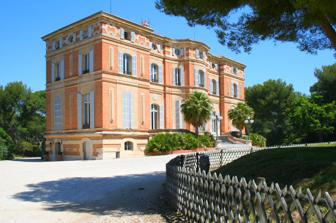
Building: Château Pastré
Country: Unknown
Year built: 1862
Building in Marseille, France Château Pastré Southern façade Location in Marseille Show map of Marseille Château Pastré (France) Show map of France General information Town or city Marseille , 8th arrondissement Country France Coordinates 43°14′0″N 5°22′24″E / 43.23333°N 5.37333°E / 43.23333; 5.37333 Inaugurated 1862 Design and construction Architect(s) Jean-Charles Danjoy The Château Pastré ( French pronunciation: [ʃato pastʁe] ), formerly known as the Château de Montredon ( [ʃato d(ə) mɔ̃(t)ʁ(ə)dɔ̃] ), is a 19th-century building in the Montredon suburb in the south of Marseille , France. Originally the property of the wealthy merchant Pastré family, as of 2012, it housed a local faience pottery museum, the Musée de la Faïence de Marseille . The grounds of the château are a public park, known as the Campagne Pastré. Foundation Eugène Pastré (1806–1868) and his wife Céline de Beaulincourt-Marle (1825–1900) belonged to a wealthy family of Marseille shipowners and merchants. Between 1836 and 1853, the Pastré family accumulated 120 hectares (300 acres) of land between Pointe Rouge and the Grotte Rolland in the south of Marseille, which they made into a park.  The natural vegetation would have been scrub, Aleppo pines, oaks, laurel and juniper. Before the Canal de Marseille was constructed to this point, the family had to go to great lengths to obtain water, with which they irrigated and created lawns in the lower levels  with gardens of vines, cereals and orchards of almonds, figs and apricot. The Pastrés had three large houses built in the park between 1845 and 1865: the Château Estrangin, Château Pastré and Château Sanderval. Building The Parisian architect Jean-Charles Danjoy designed the Château Pastré, the largest of the buildings, completed in 1862. The three-story building was designed to meet the needs of its owners for a place where they could hold entertainments for many people. The Nouvelle Revue in its gossip section Chronique de L'Élégance in 1884, described a play being presented at the home of Mme Pastre. The chateau is located between the hills of Marseilleveyre and the Mediterranean Sea , with large windows looking out over the park. The exterior design is elegant and warm. Jean Danjoy chose to design a reinterpretation of a building from the Louis XIII period. In the facade he blended bricks from Marseille with blonde stone from Arles. These meet in rhythmic curves and counter-curves. Past residents Campagne Pastré Eugène and Céline's son Ange André Pastré (1856–1926) was made a Roman Count. He married Claire Goldschmidt around 1885, and they had four children: Odette, Diane (1888–1971), Jean André and Louis. Jean Pastré was born on 2 December 1888, in Marseille, and inherited the title of "Count". In 1918, he married Louise (Lily) Double. The couple had three children. Jean Pastré played on France's polo team in the 1924 Summer Olympic games. He died in Paris on 29 June 1960 at the age of 71. Their daughter Nadia Pastré helped in the escape lines for Allied prisoners during World War II . Countess Lily Pastré was born Louise Double de Saint Lambert in 1891. Her mother Véra Magnan was partly Russian, and was granddaughter of Bernard Pierre Magnan , a Marshal of France . Her father was Paul Double (1868–1935), son of Léon Double and Marie Prat (1849–1939). Marie Prat was the daughter of Claudius Prat (1814–1859), the co-founder of Noilly Prat . Countess Lily Pastre inherited the Noilly Prat vermouth fortune. After Countess Lily and Jean Pastré divorced in 1940, she continued to live at the Chateau de Montredon. She turned it into a refuge for artists fleeing the Nazi regime in occupied France, of whom many were Jewish. Lily Pastré remained on good terms with the authorities, and invited them to concerts that she arranged at the chateau. At the same time, she was sheltering Jewish composers and musicians, of whom perhaps forty stayed at the chateau at different times. Norbert Glanzberg , who played piano for Édith Piaf , was hidden at the chateau at the singer's request. The Spanish cellist Pablo Casals and the American entertainer Josephine Baker both stayed at the chateau for a while, as did the pianist Clara Haskil . On 27 July 1942, Pastre arranged for a performance of A Midsummer Night's Dream at the chateau. A young Christian Dior made the costumes from the draperies of the chateau. The Orchèstre National de la Radiodiffusion Française, conducted by Manuel Rosenthal , provided music. The Germans occupied part of the chateau when they took over the south of France. They arrested and killed some of the guests found at the chateau. After the war, Countess Lily contributed to the foundation of the Aix-en-Provence Festival of music and arts. She died in 1974, having spent her entire fortune helping others, much of it during the war. Recent years Interior of the Faïence Museum Between 1966 and 1987, the city of Marseille bought almost all of the property, including the Château Pastré, Château Sanderval and the bastide Clary. It had the Château Pastré carefully restored. Since May 1995, it has housed the Faïence Museum, and displays more than 1,500 pieces crafted during a period spanning more than 7000 years. Marseille has been chosen as the "European cultural capital" for 2013. As part of the preparation for this, the government plans to transfer the Faïence Museum to the Château Borély , which will be adapted for the planned Museum of Decorative Arts and Fashion. The grounds are now a public park commonly known as the Campagne Pastré. Of this, 12 hectares (30 acres) are formally laid out with lawns, woods and two artificial lakes, while 100 hectares (250 acres) have more natural vegetation. The central avenue from the entrance to the chateau is over 900 metres (3,000 ft) long. Apart from the lakes, the park includes playgrounds, canal areas and hiking trails. The gardens are decorated with statues. From a steep hill, visitors have views of Marseille. The entire forested area of the park is part of the Calanques World Heritage Site . In 2021, the association Pour Que Marseille Vive proposed to rehabilitate the Château Pastré by installing an artists' incubator and a cultural place there. The project was in negotiation with the town hall of Marseille. References Notes